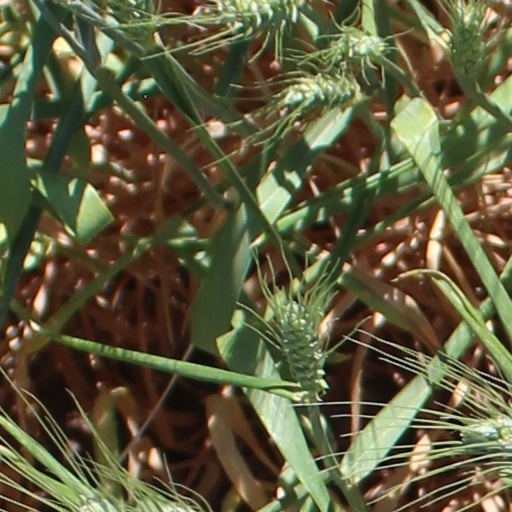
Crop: wheat